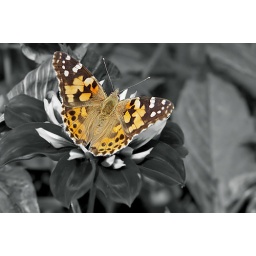
a colorful dot in a black and white world